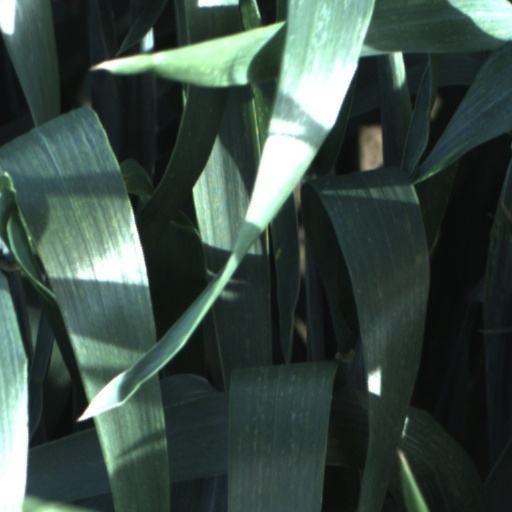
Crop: wheat